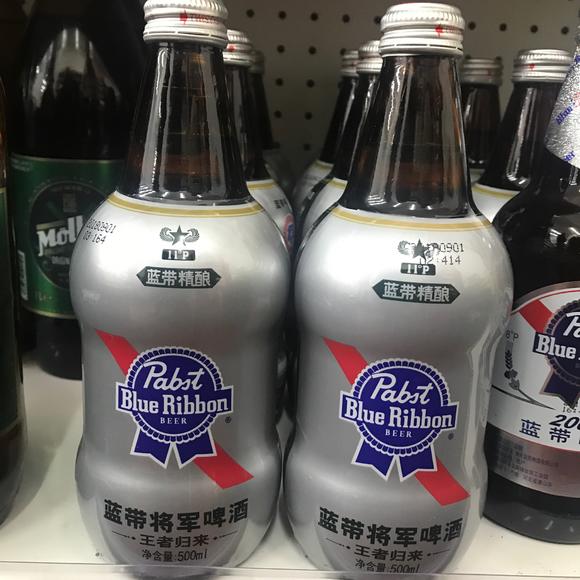
Label: metal